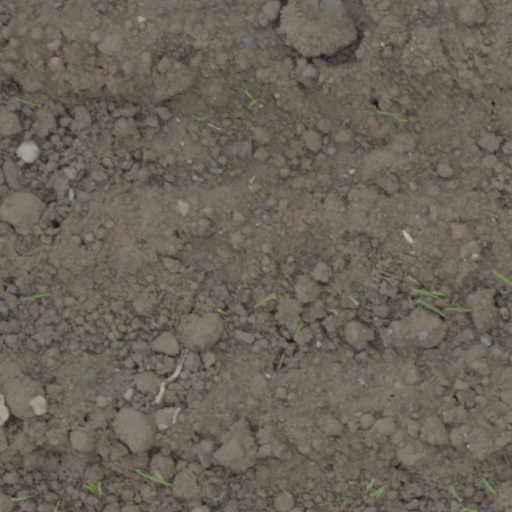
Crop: wheat